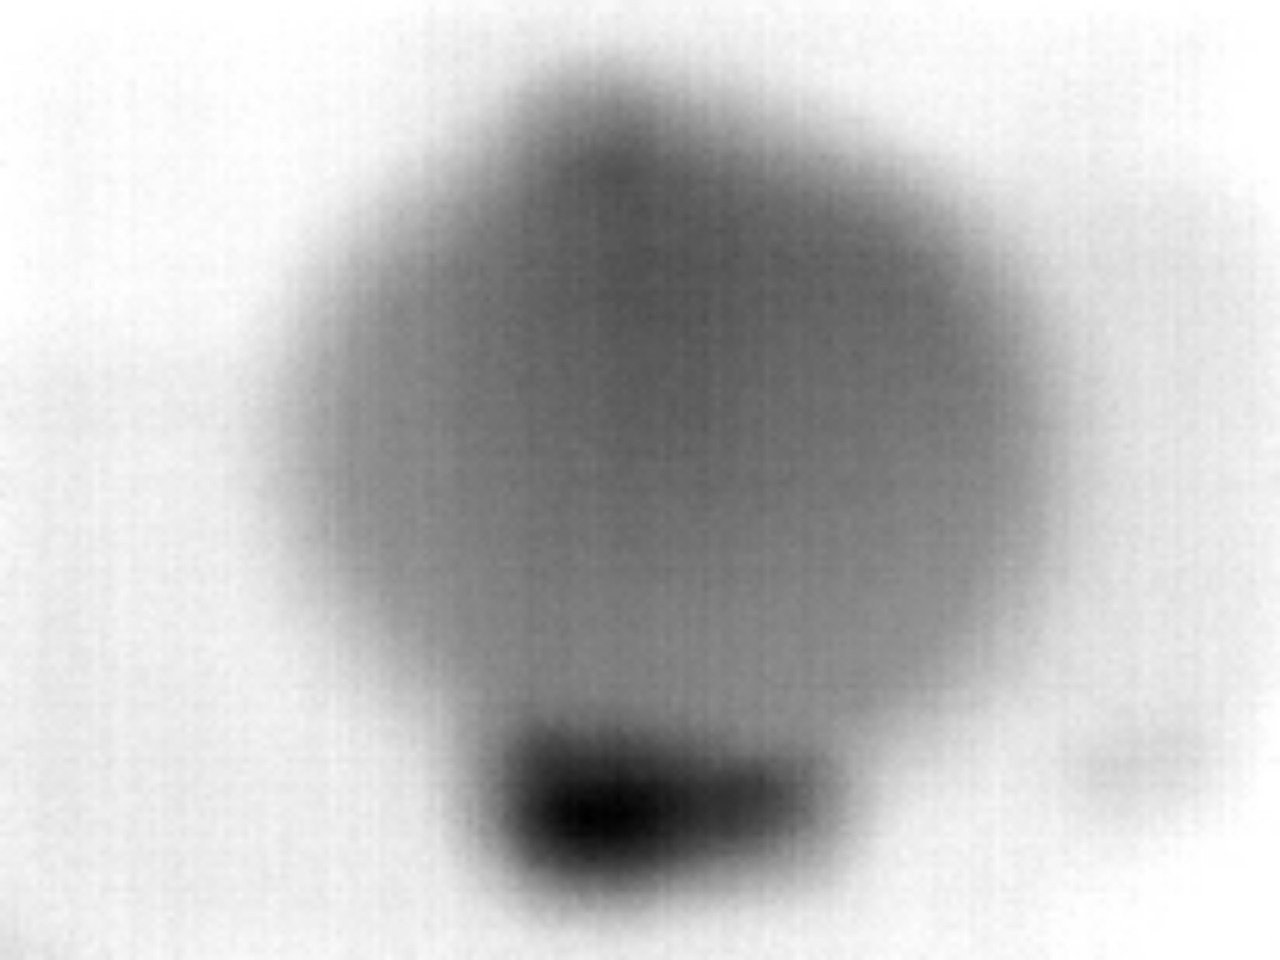
Label: No Defect